The Black Stallion

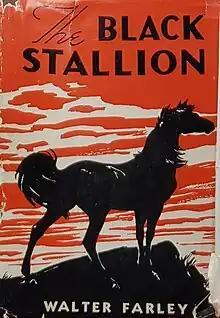
1941 edition (publ. Random House)

The Black Stallion is the name of a bestselling series of books by Walter Farley, and also the name of the first book in the series (from 1941), and the title character, an Arab stallion also known as the Black. The series chronicles the story of a Sheikh's prized stallion after a ship journey gone awry brings it into the possession of a young man named Alec Ramsay. Later books in the series furnish the Black's backstory. Shaytan (under various transliterations) is the Arabic word for "devil".